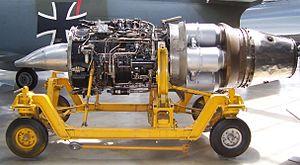
Le Flugwerft Schleissheim est un musée de l’aviation situé dans la ville allemande d’Oberschleißheim, près de Munich. Il fait partie de la collection du Deutsches Museum et complète les expositions sur l’aviation présentées sur le site principal. Le musée a été ouvert le 18 septembre 1992. De nombreuses expositions aérospatiales sont exposées, notamment des aéronefs à voilure fixe, des hélicoptères et des moteurs d'avion. Le hangar principal est un bâtiment vitré restauré, les visiteurs peuvent voir les expositions en cours de restauration.
L’Avro Canada TR.5 Orenda est le premier turboréacteur de production de la division turbines à gaz du motoriste canadien Avro Canada. D'une conception similaire à celle des premiers turboréacteurs existants, tels les Rolls-Royce Avon ou General Electric J47, l’Orenda a toutefois surpassé ses rivaux dans la plupart des domaines, et les Canadair Sabre motorisés par des Orendas furent parmi les plus rapides de tous les chasseurs à réaction de première génération. Plus de 4 000 Orendas de plusieurs versions furent livrés au cours des années 1950, ce qui en fit le plus gros succès d'Avro au niveau motorisation.